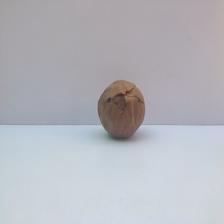
Size: Spoiled